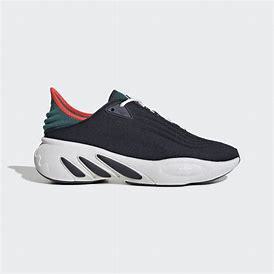
Brand: Adidas
Model: Adifom Sltn